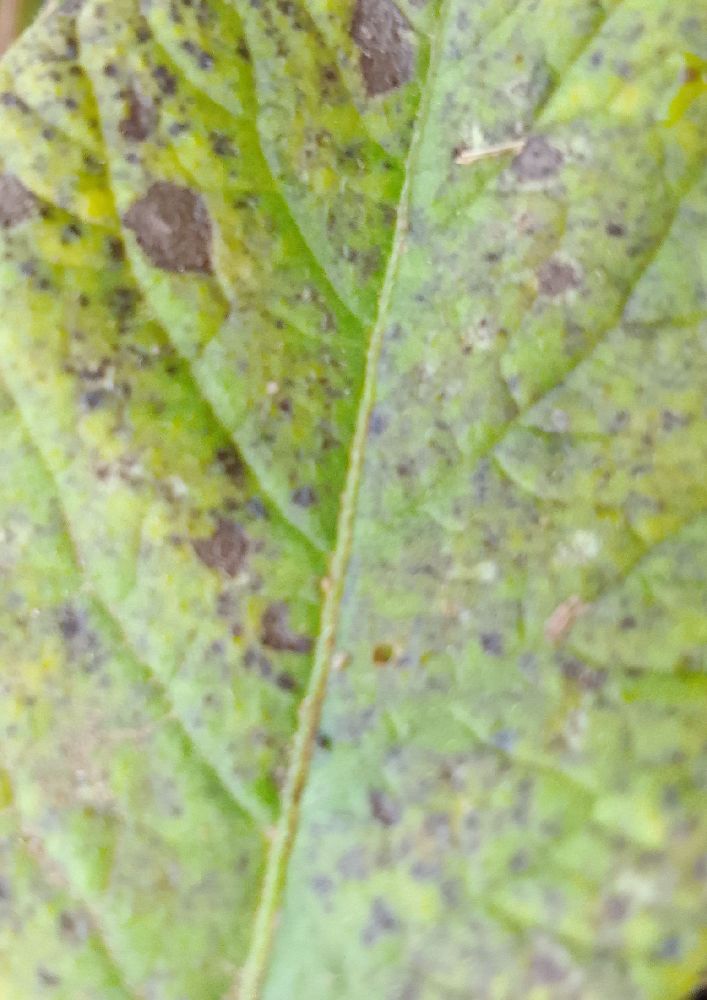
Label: Early blight